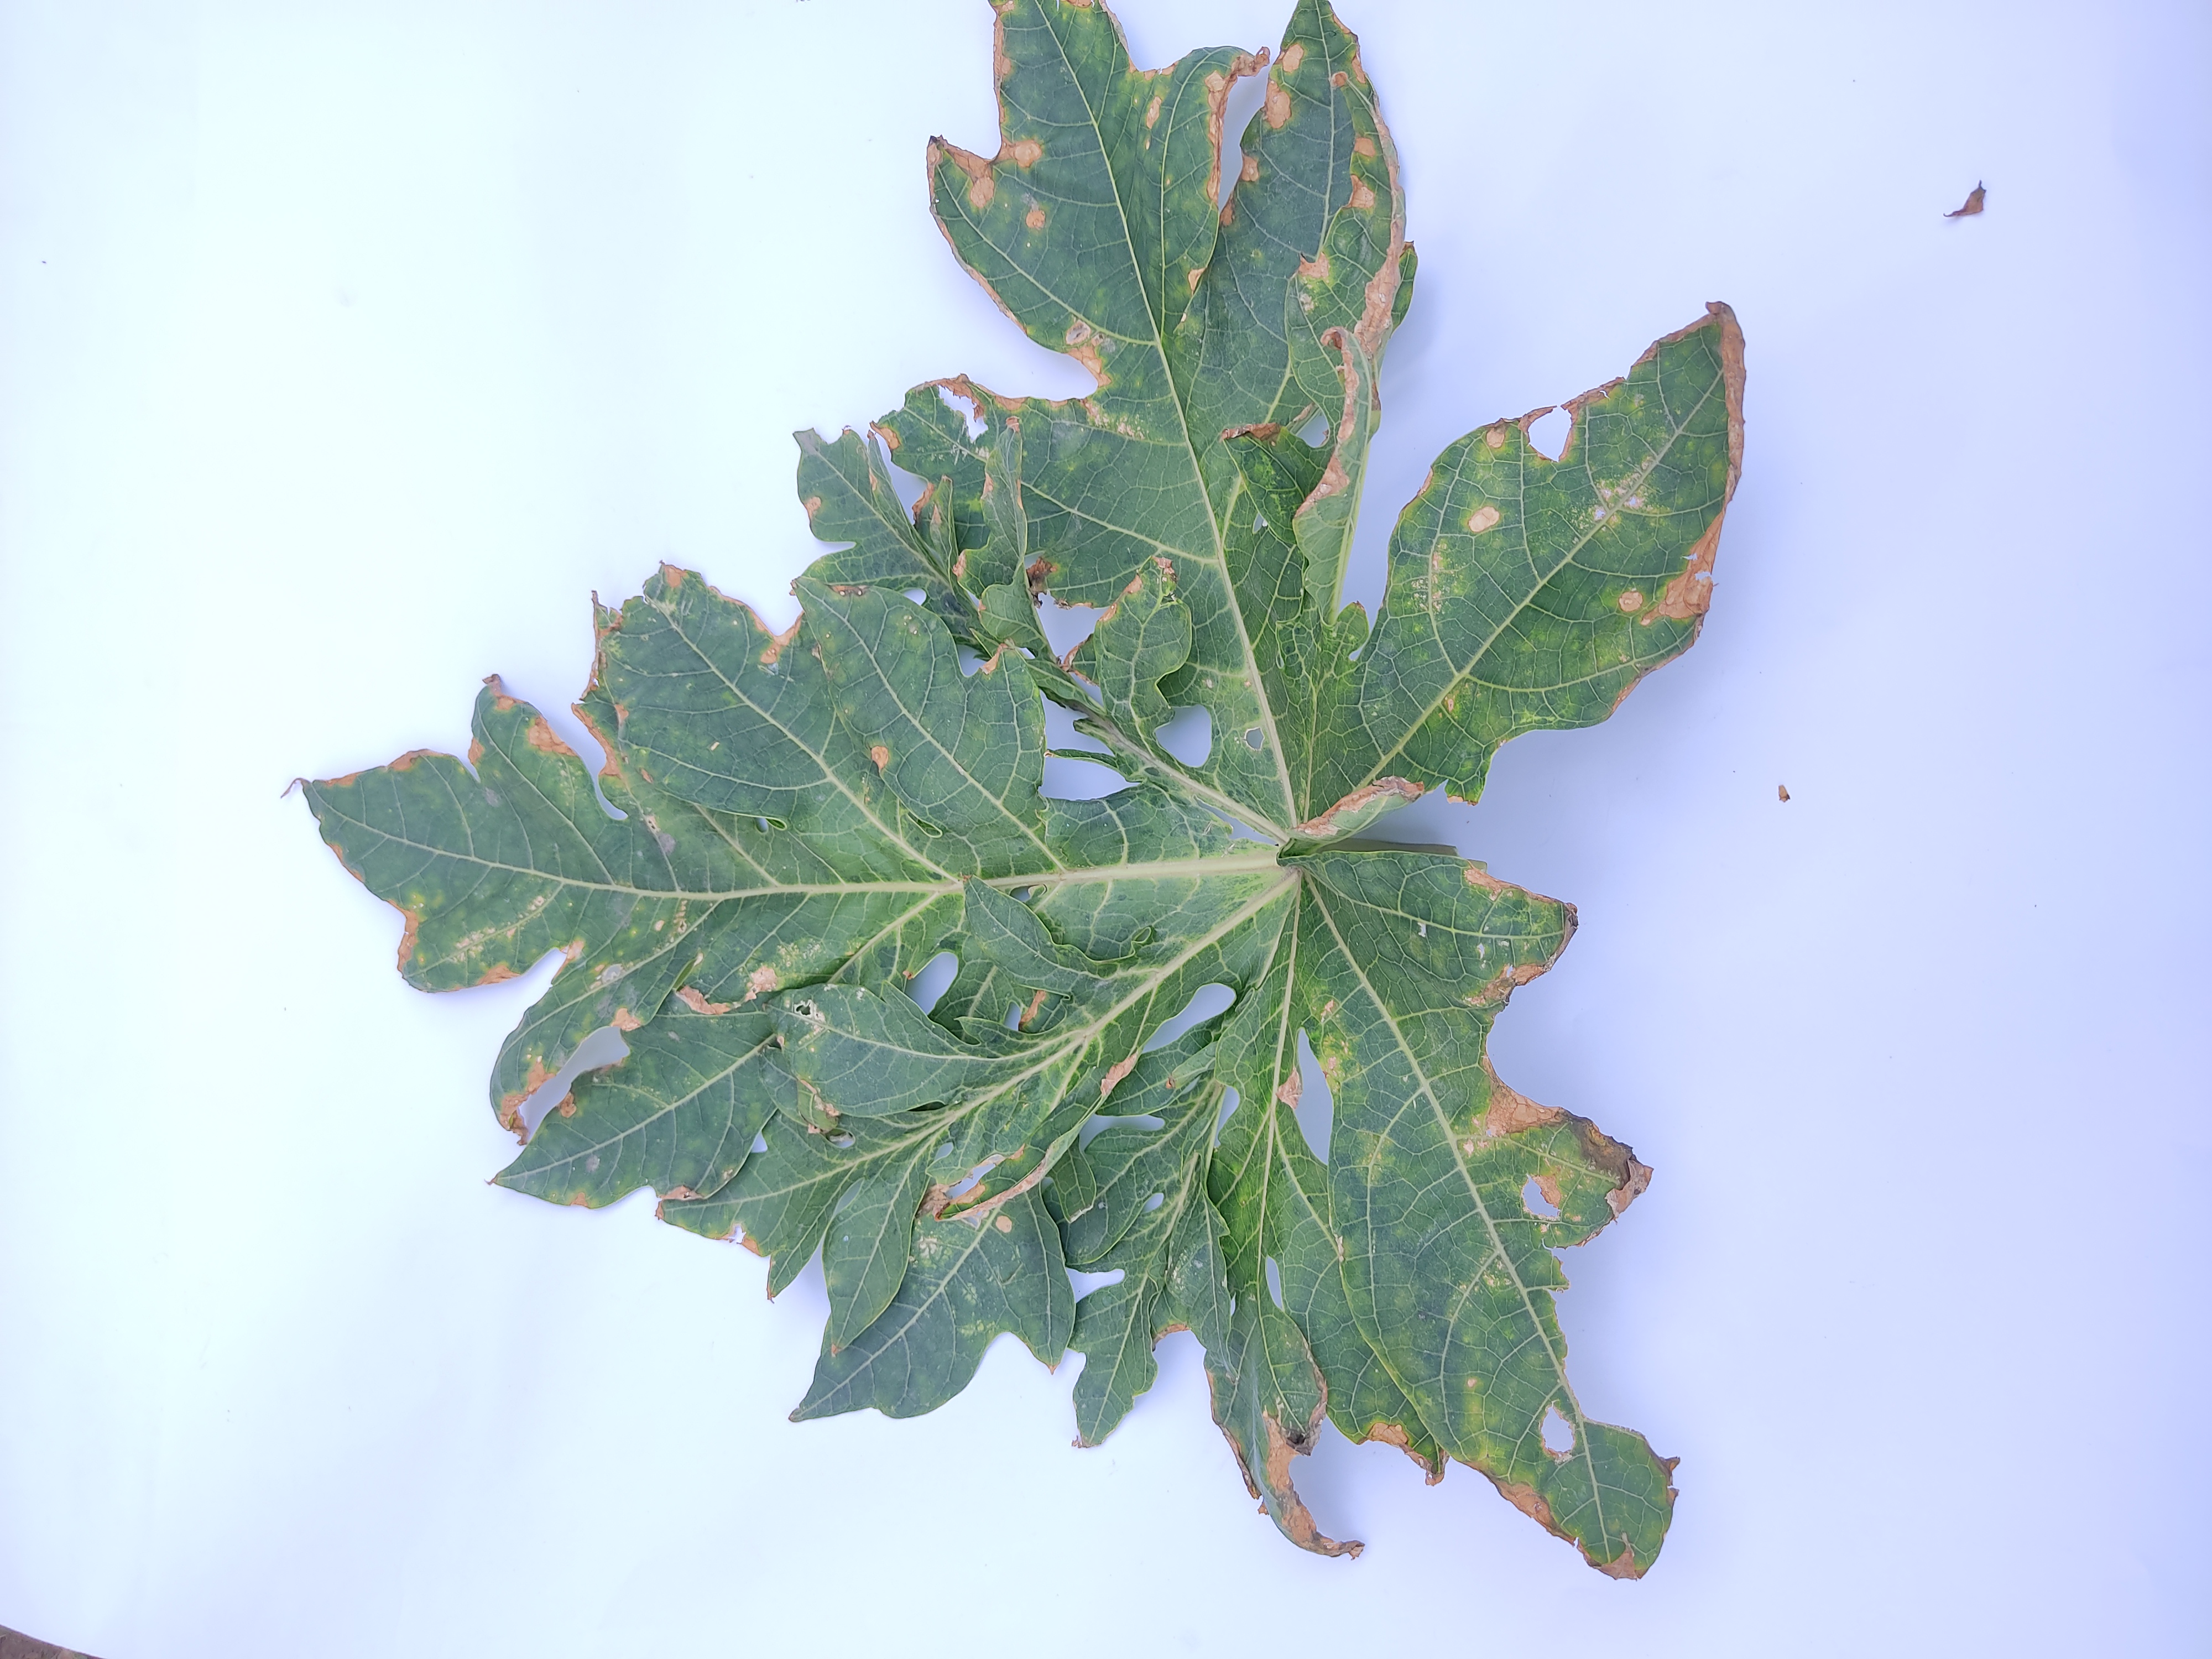
Label: Mite Disease